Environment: real
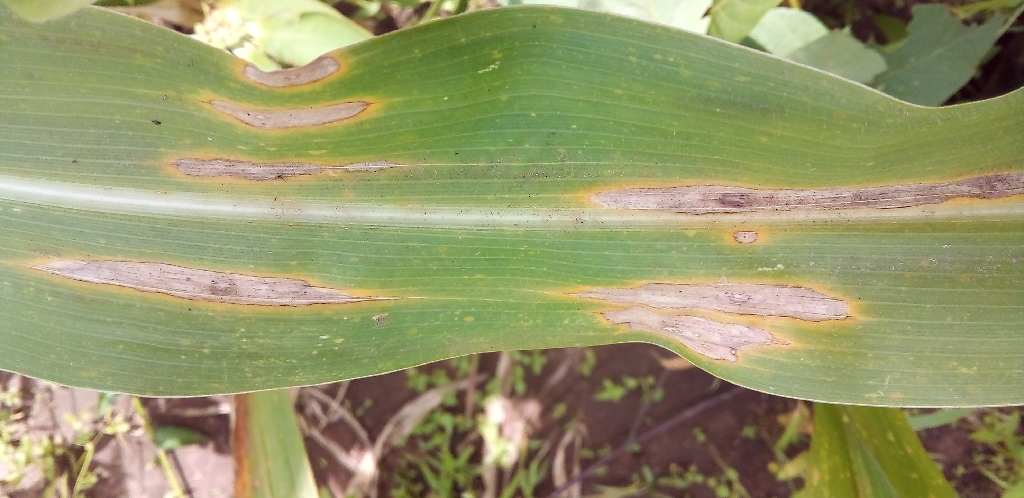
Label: northern_corn_leaf_blight